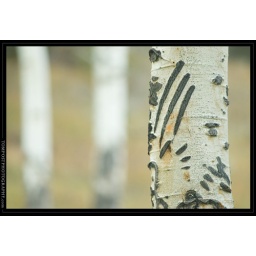
I found this aspen tree where a grizzly bear had slashed it's claws near Yellowstone National Park in Wyoming.